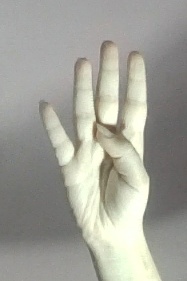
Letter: kaaf